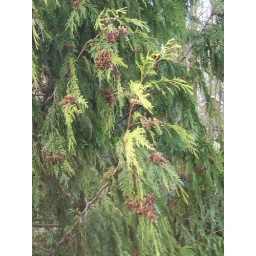
Sunlight and wind and a pine tree.What I see out the window:This window is in Greenwood, Seattle Jan 7th. 2008